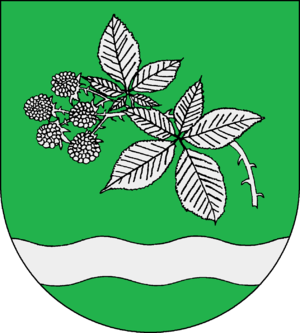
Brammer est une municipalité allemande située dans le land du Schleswig-Holstein et dans l'arrondissement de Rendsburg-Eckernförde. En 2015, sa population est de 390 habitants.